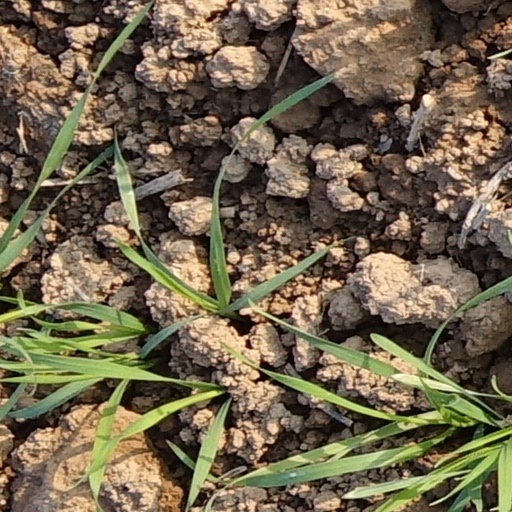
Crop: wheat